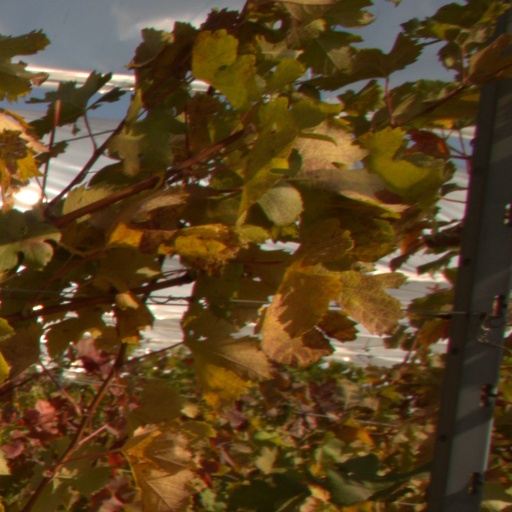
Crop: grape